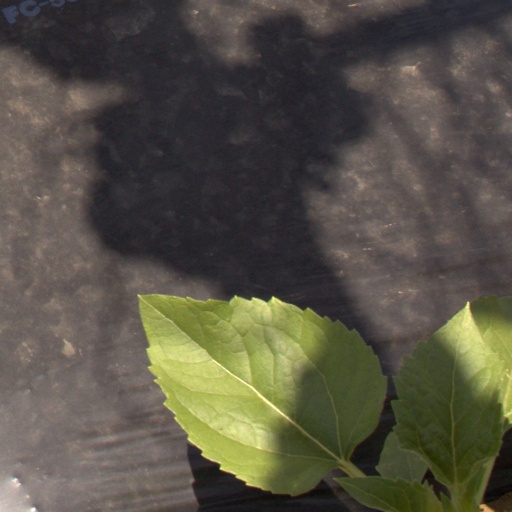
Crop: Jerusalem artichoke